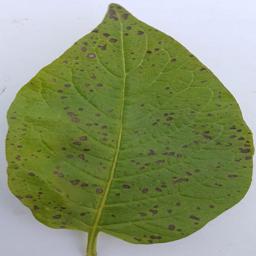
Etiqueta: Tizon_Temprano